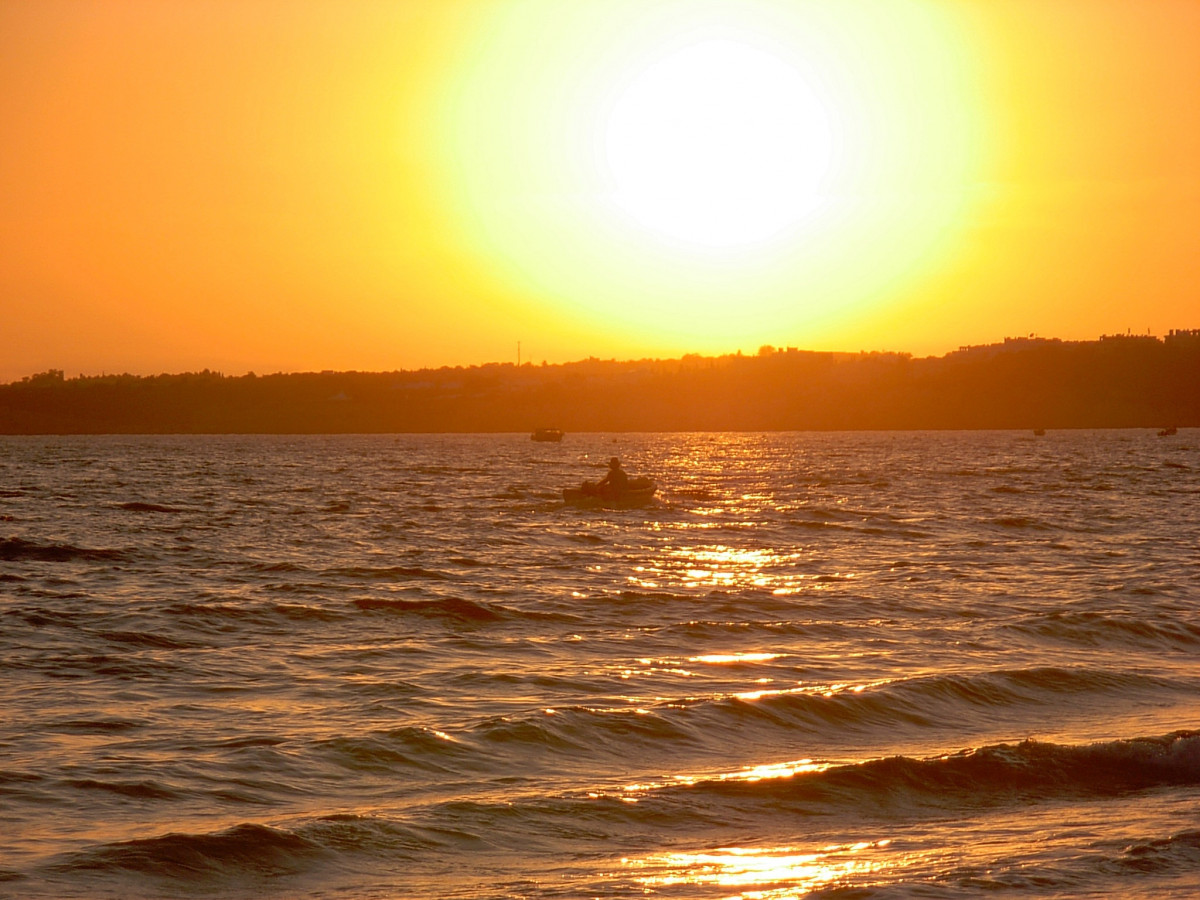
Tags: sea, coast, ocean, horizon, sun, sunrise, sunset, sunlight, morning, shore, dawn, dusk, evening, afterglow